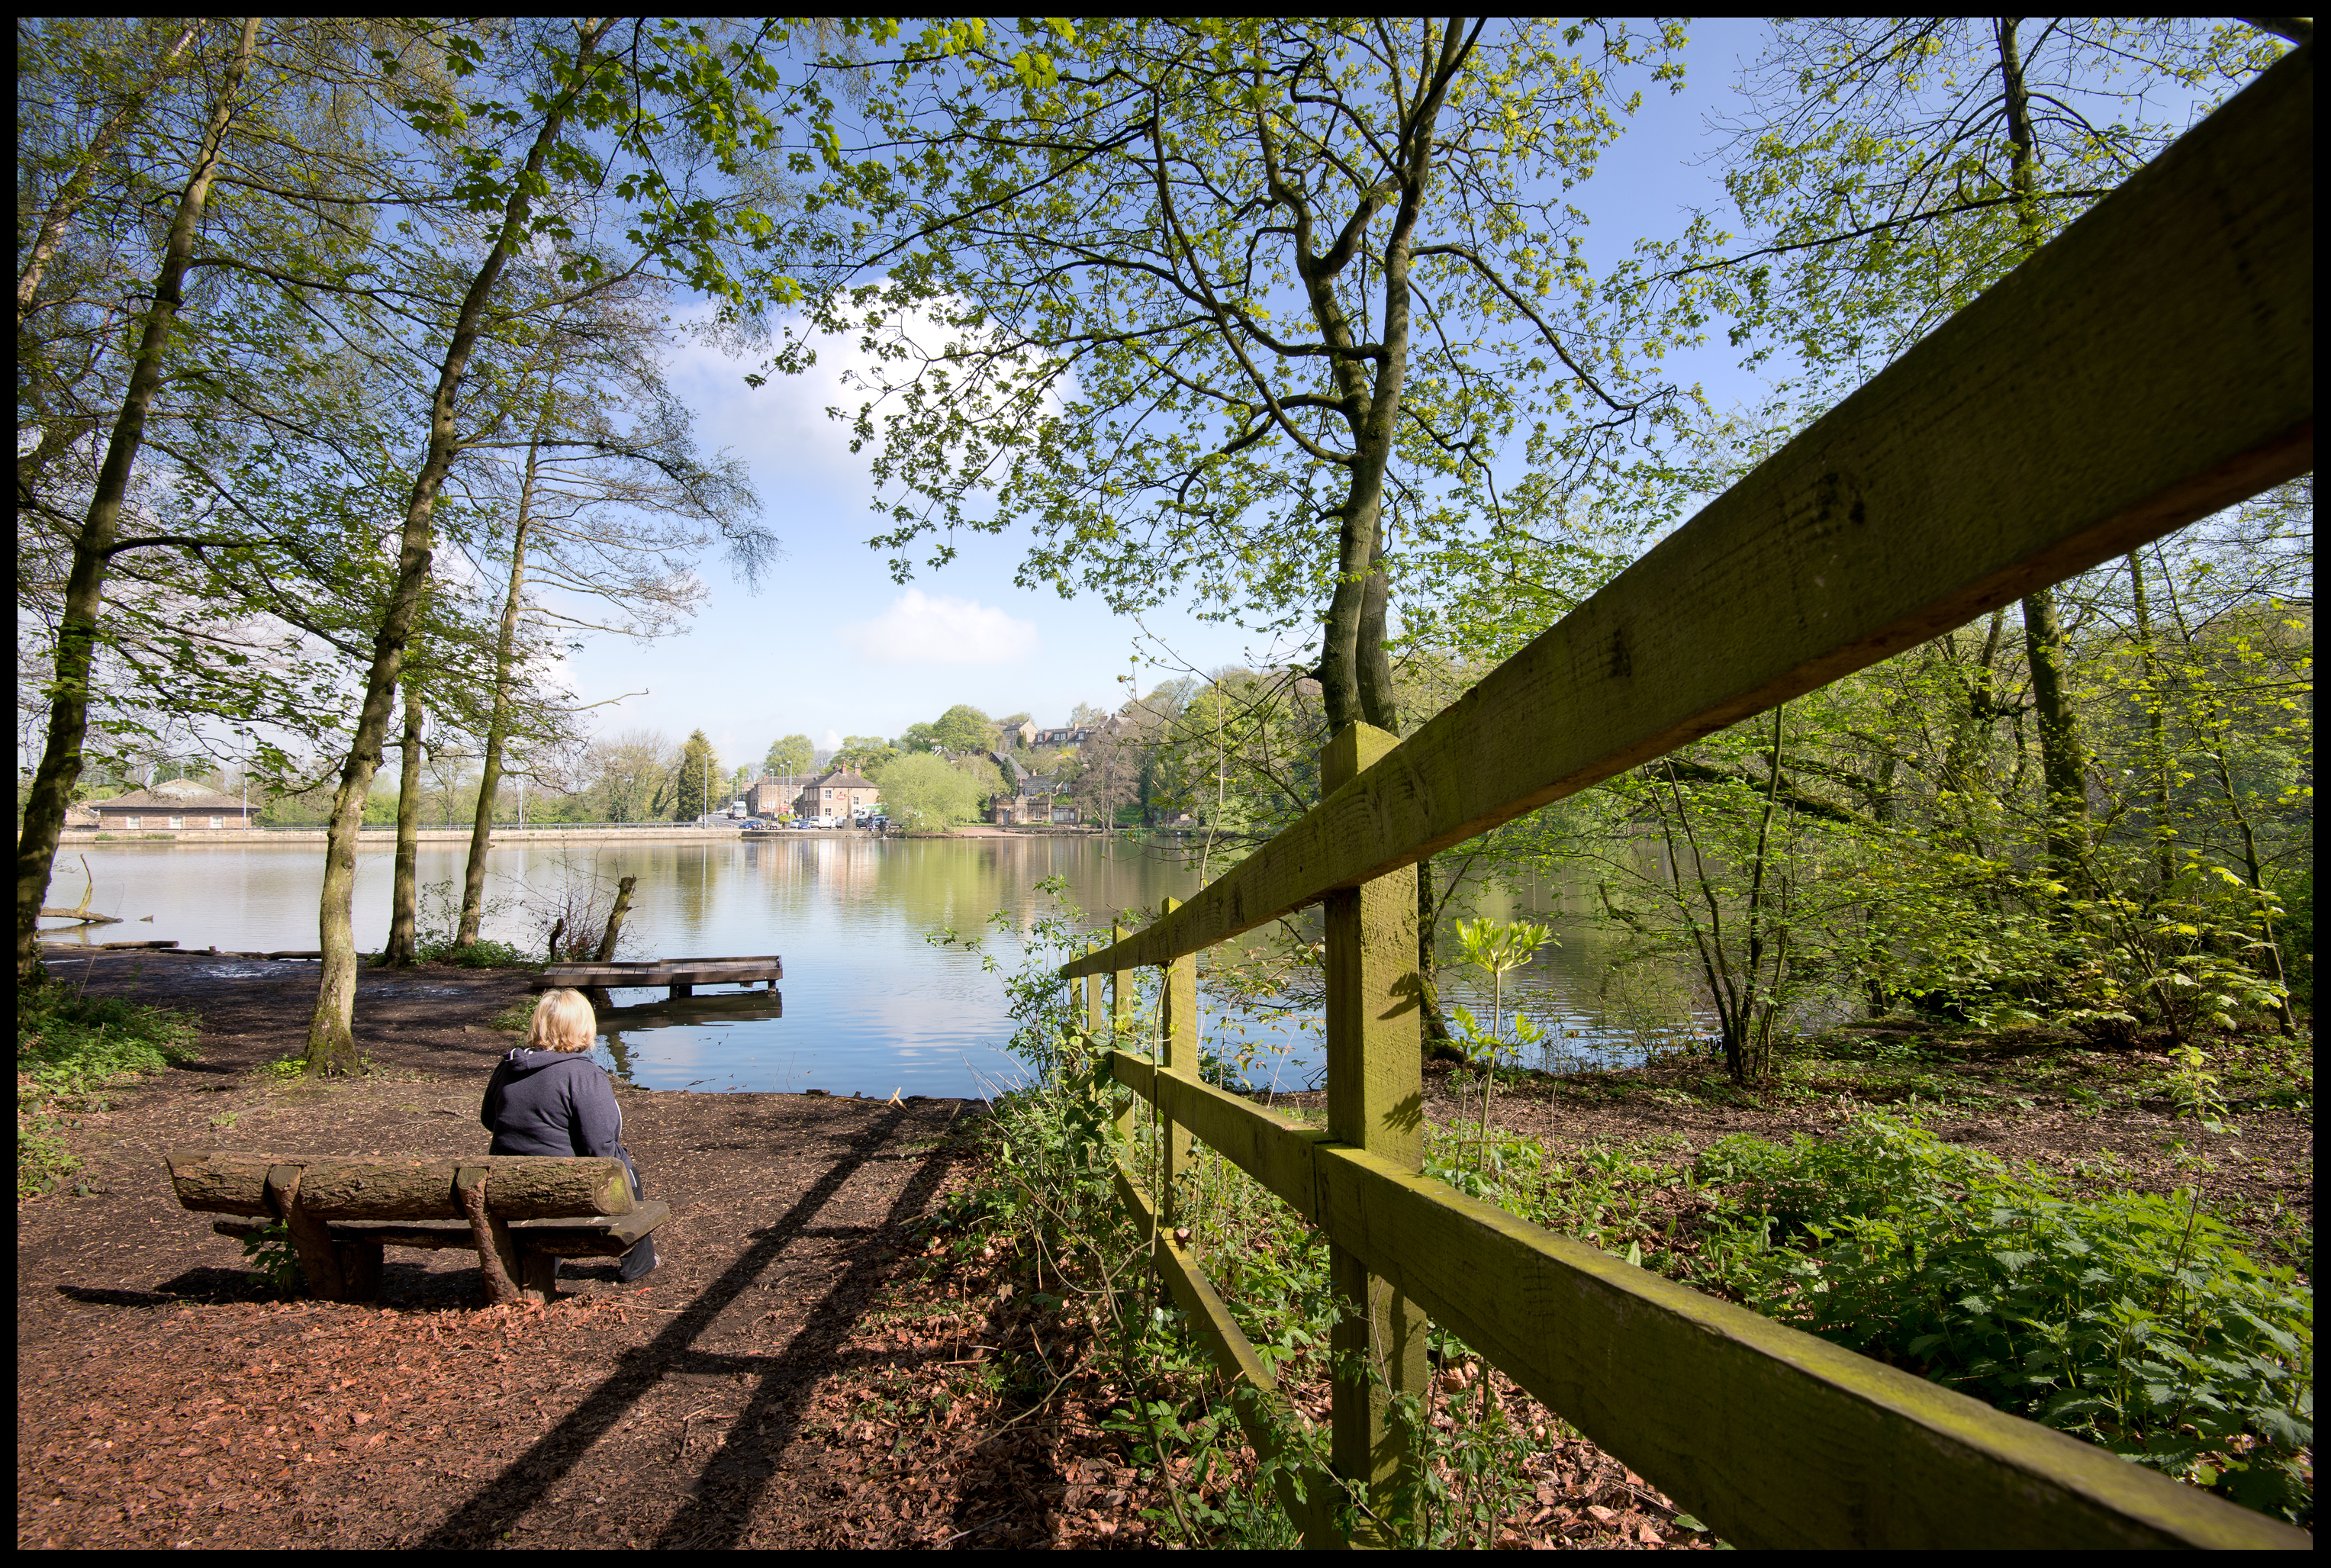
tree, water, nature, blossom, walking, fence, road, hiking, bridge, bench, sunlight, morning, leaf, flower, seat, lake, river, canal, walk, food, spring, reflection, autumn, park, blue, rest, nikon, leisure, waterway, lakeside, leaves, wakefield, fullframe, pub, d610, newmillerdam, publican